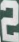
Number: 2